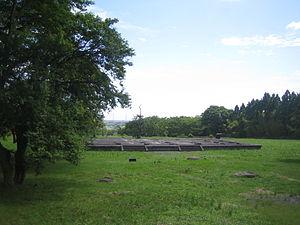
Les cent châteaux japonais remarquables est une liste dressée en 2006 par la Fondation des châteaux japonais sur des critères d'importance culturelle, historique et de signification régionale.
Le Tagajō est un fort situé dans la région de Tōhoku, établi durant la campagne contre les Emishi au VIIIᵉ siècle. Il sert de centre administratif de la province de Mutsu. Bashō rapporte sa visite sur le site dans son Oku no hosomichi. Les ruines du Tagajō et de ses anciens temples ont été désignées « site historique spécial ».